Santino Ferrucci

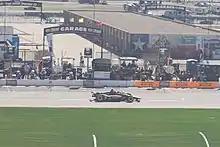
Ferrucci during the 2022 XPEL 375

Ferrucci finished 19th in the standings, with seven points and a best result of sixth in the Baku Sprint race.